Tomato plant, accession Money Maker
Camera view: bottom (45 deg); turntable rotation: 270 degrees
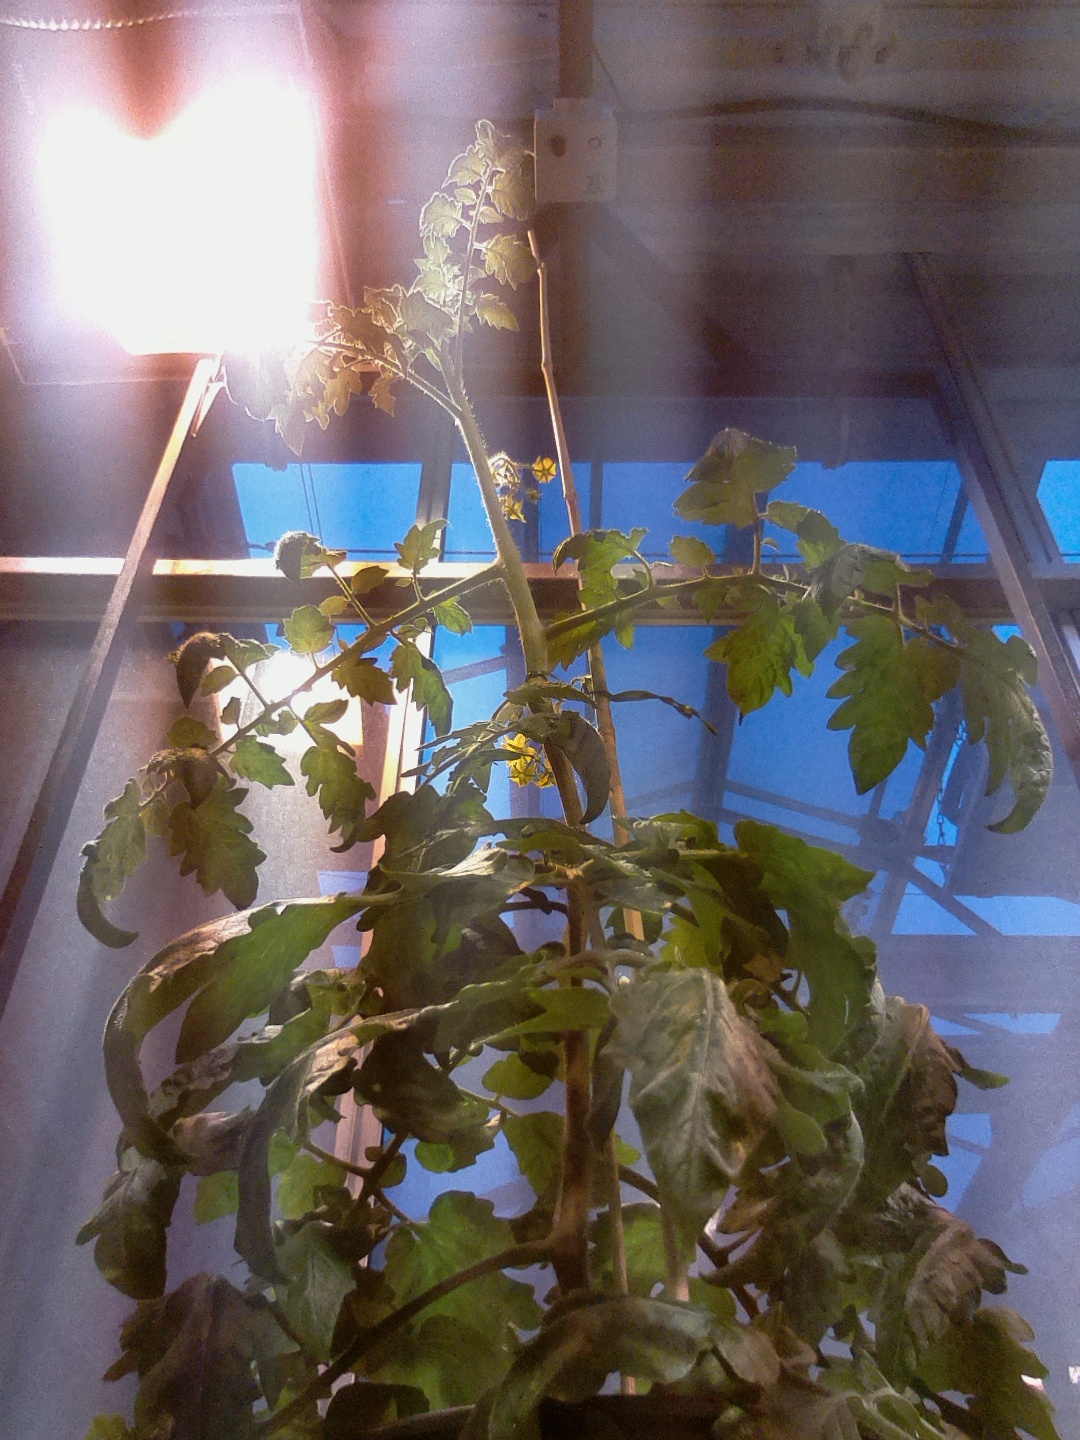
BBCH growth stage 68: Full flowering, 80%-90% of flowers open, more petals falling